House at 20 Sterling Street

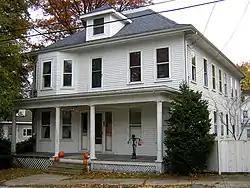

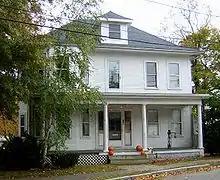

The House at 20 Sterling Street in Quincy, Massachusetts, is a well-preserved Colonial Revival duplex. The two-story wood-frame house was built in 1911 by Henry Grass, a local contractor who built a number of homes in the Quincy area. The Foursquare house has a hip roof with a wide overhang, with hip-roofed dormers. The full width of the front has a single-story porch, supported by four round columns, and there are bay windows project from the front and side.